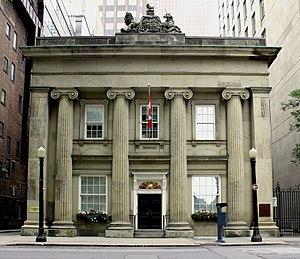
Cet article recense les lieux patrimoniaux de Toronto inscrits au répertoire des lieux patrimoniaux du Canada, qu'ils soient de niveau provincial, fédéral ou municipal.